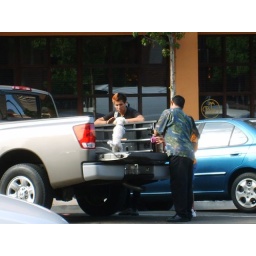
Tiny dog in a big truck